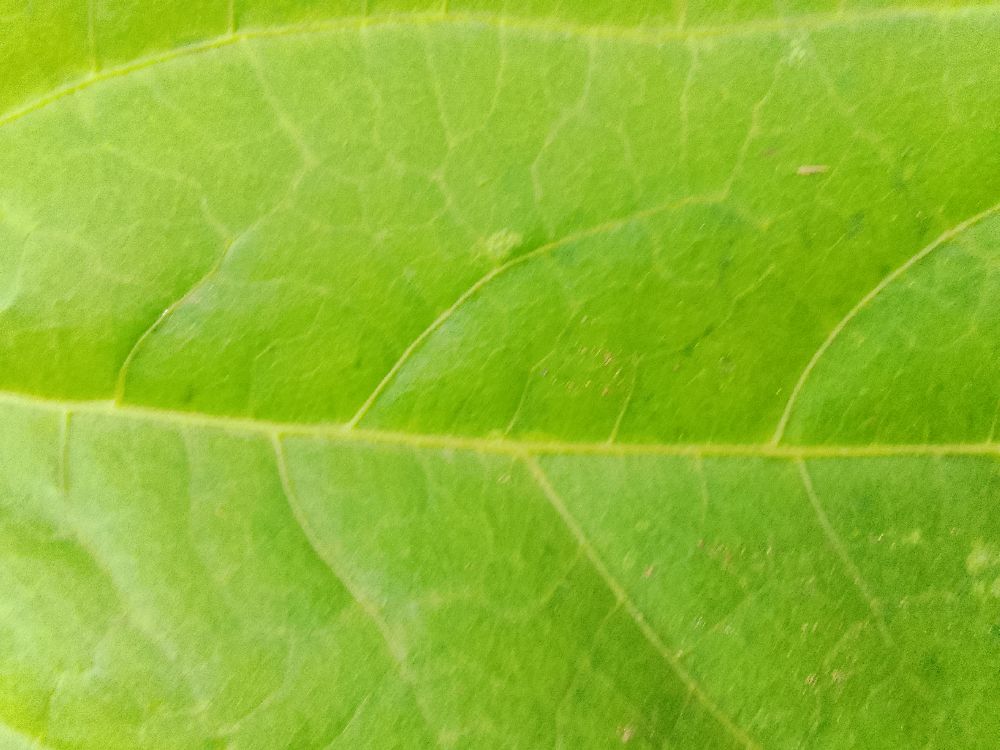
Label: healthy